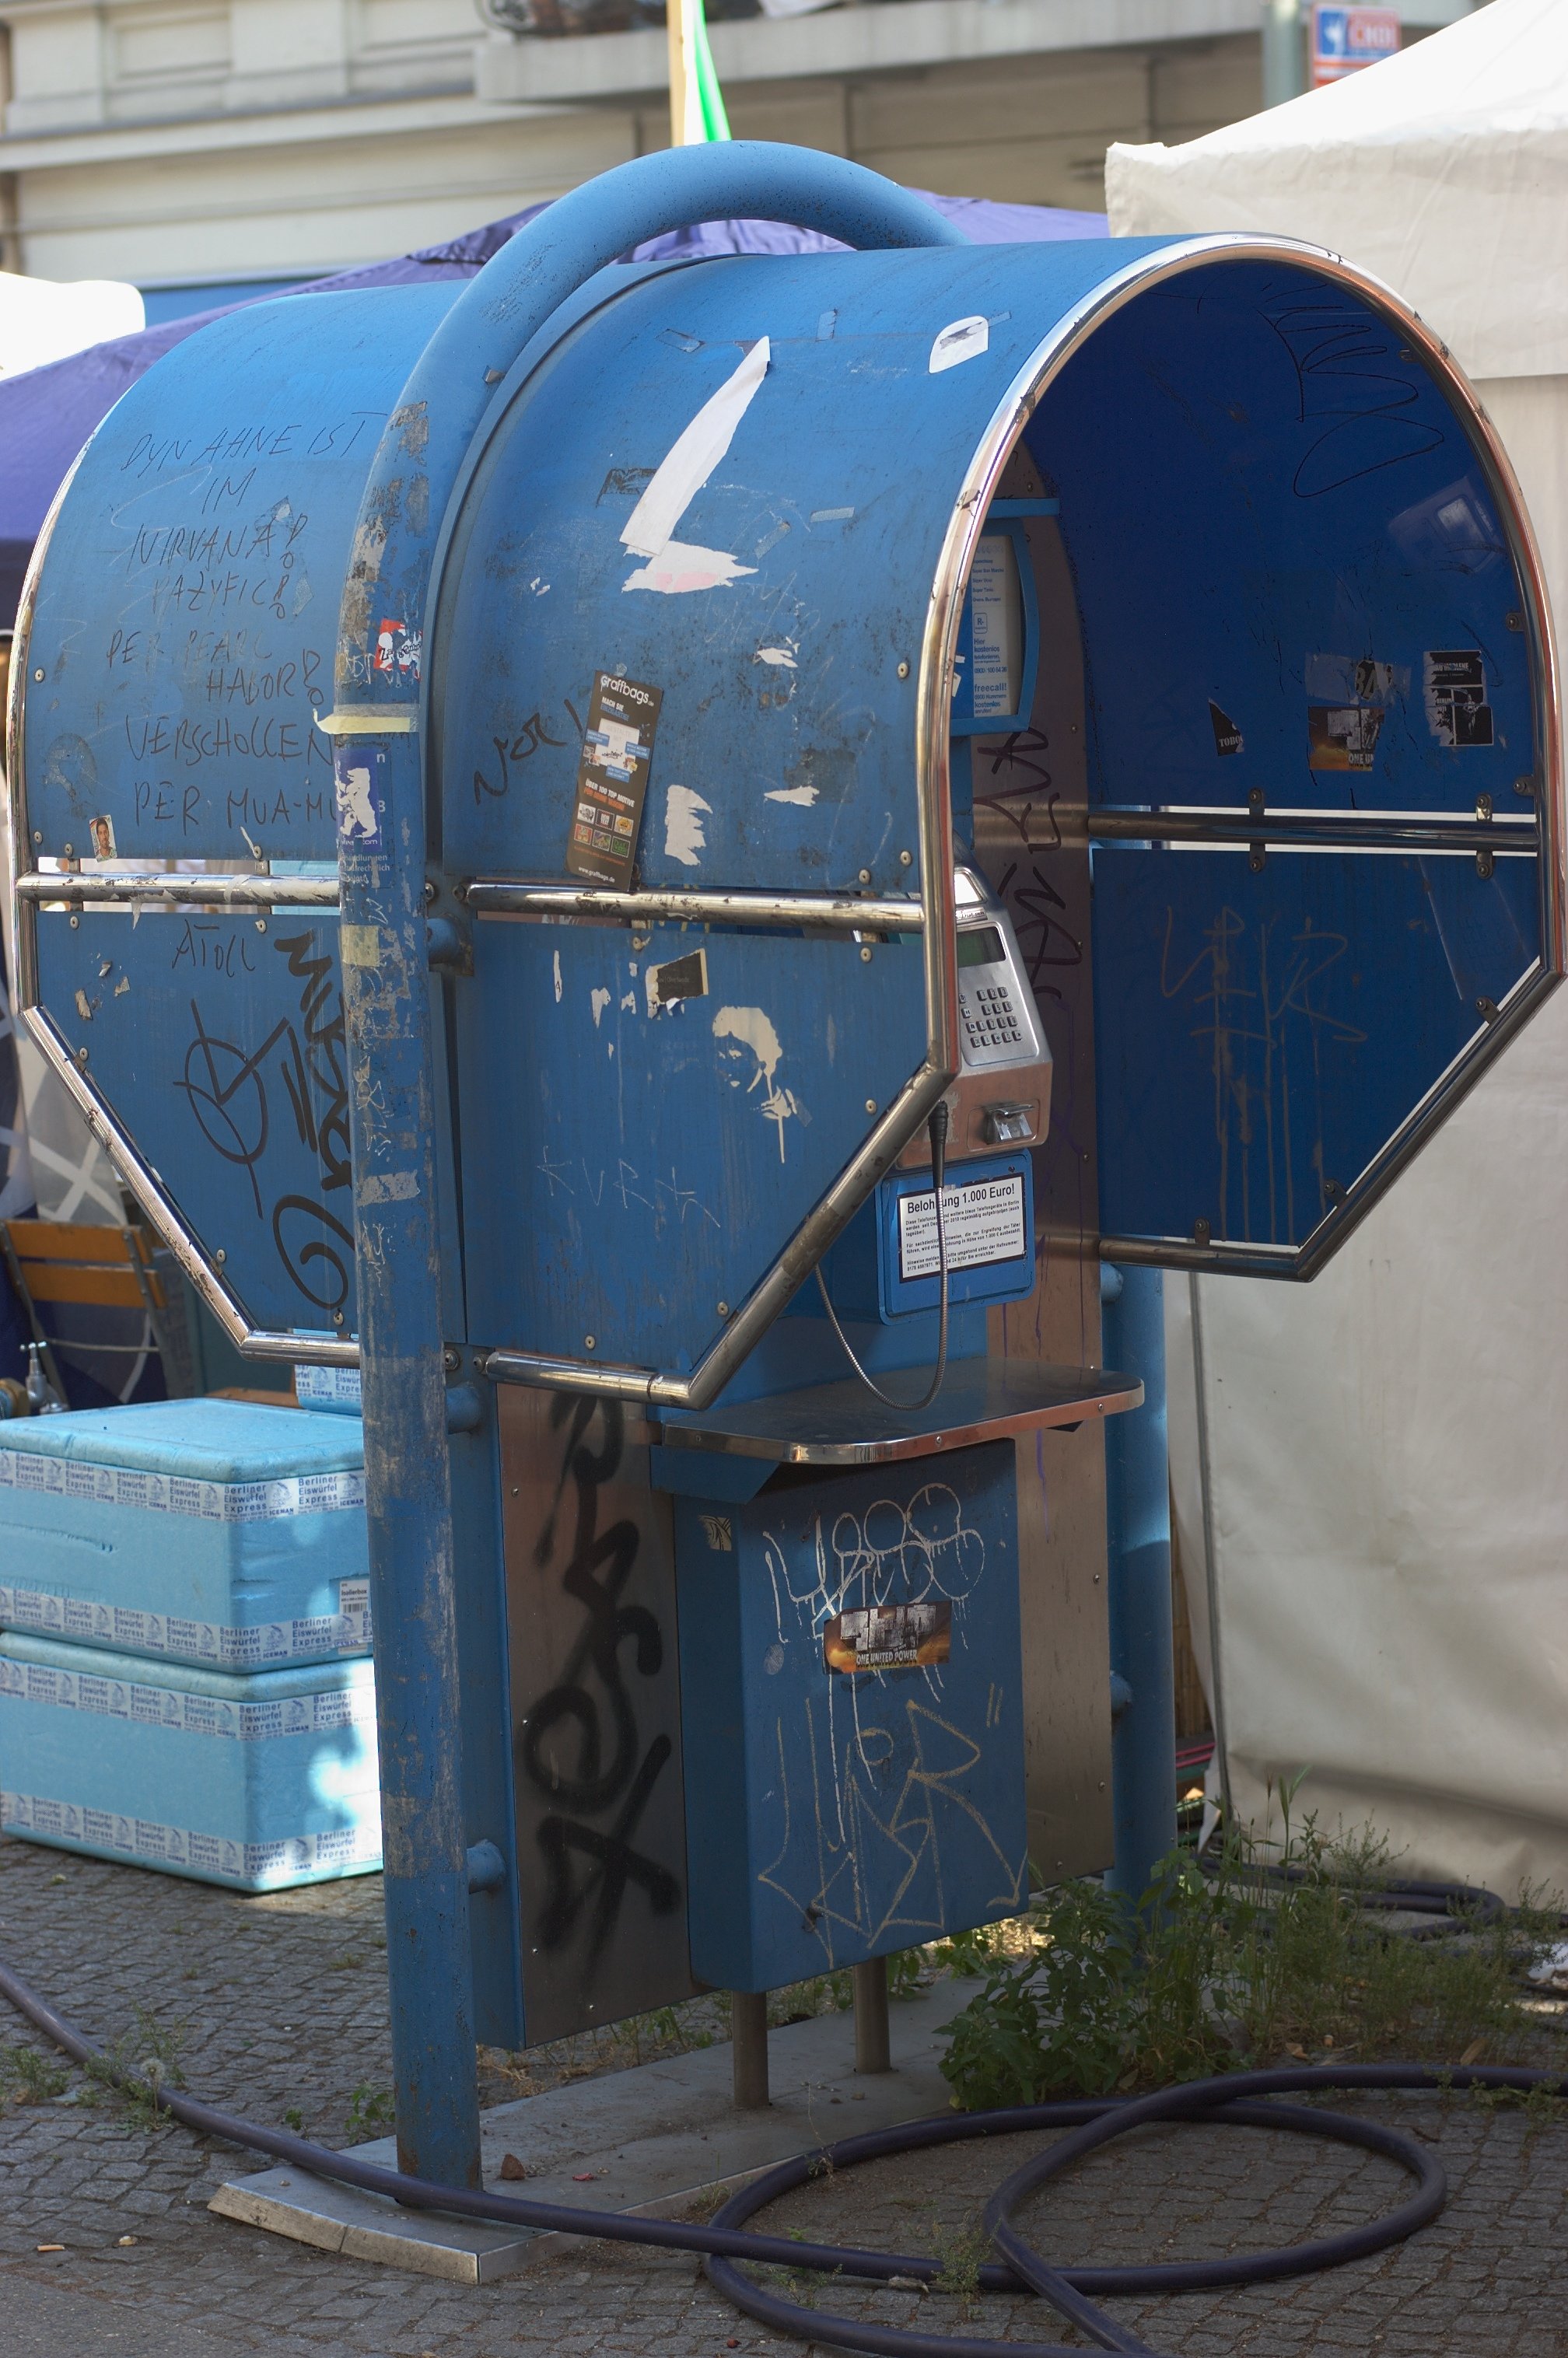
train, transport, vehicle, blue, 2012, locomotive, f14, waste, rawtherapee, germany, deutschland, berlin, pentax, lenstagged, steffenzahn, k100d, justpentax, kreuzberg, bergmannstrasse, iamflickr, cosina, voigtlander, 58mm, nokton, cosinavoigtlnder, 58mmf14, 58mm14, nokton58mmf14slii, 58mmf14nokton, man made object